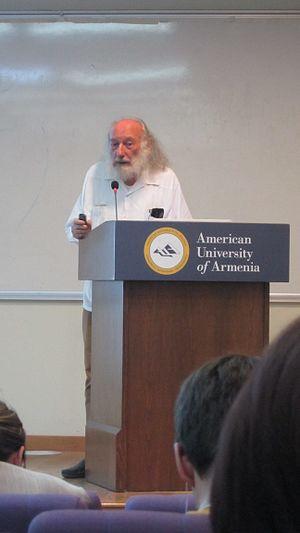
Claude Mutafian, né le 21 juillet 1942 à Clamart, est un maître de conférences en mathématiques à l'université Paris-XIII et un docteur en histoire à l'université Paris-1 Panthéon-Sorbonne. Il est le fils du peintre Zareh Mutafian.